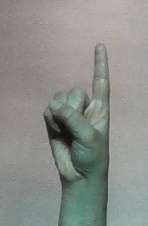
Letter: bb